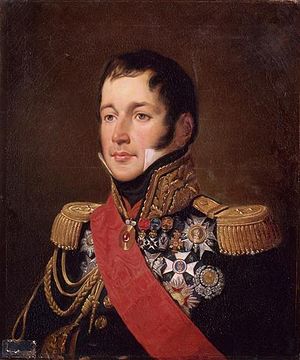
Armand Charles Guilleminot
Armand Charles Guilleminot omtrent 1823.
Armand Charles Guilleminot var en fransk greve og general.